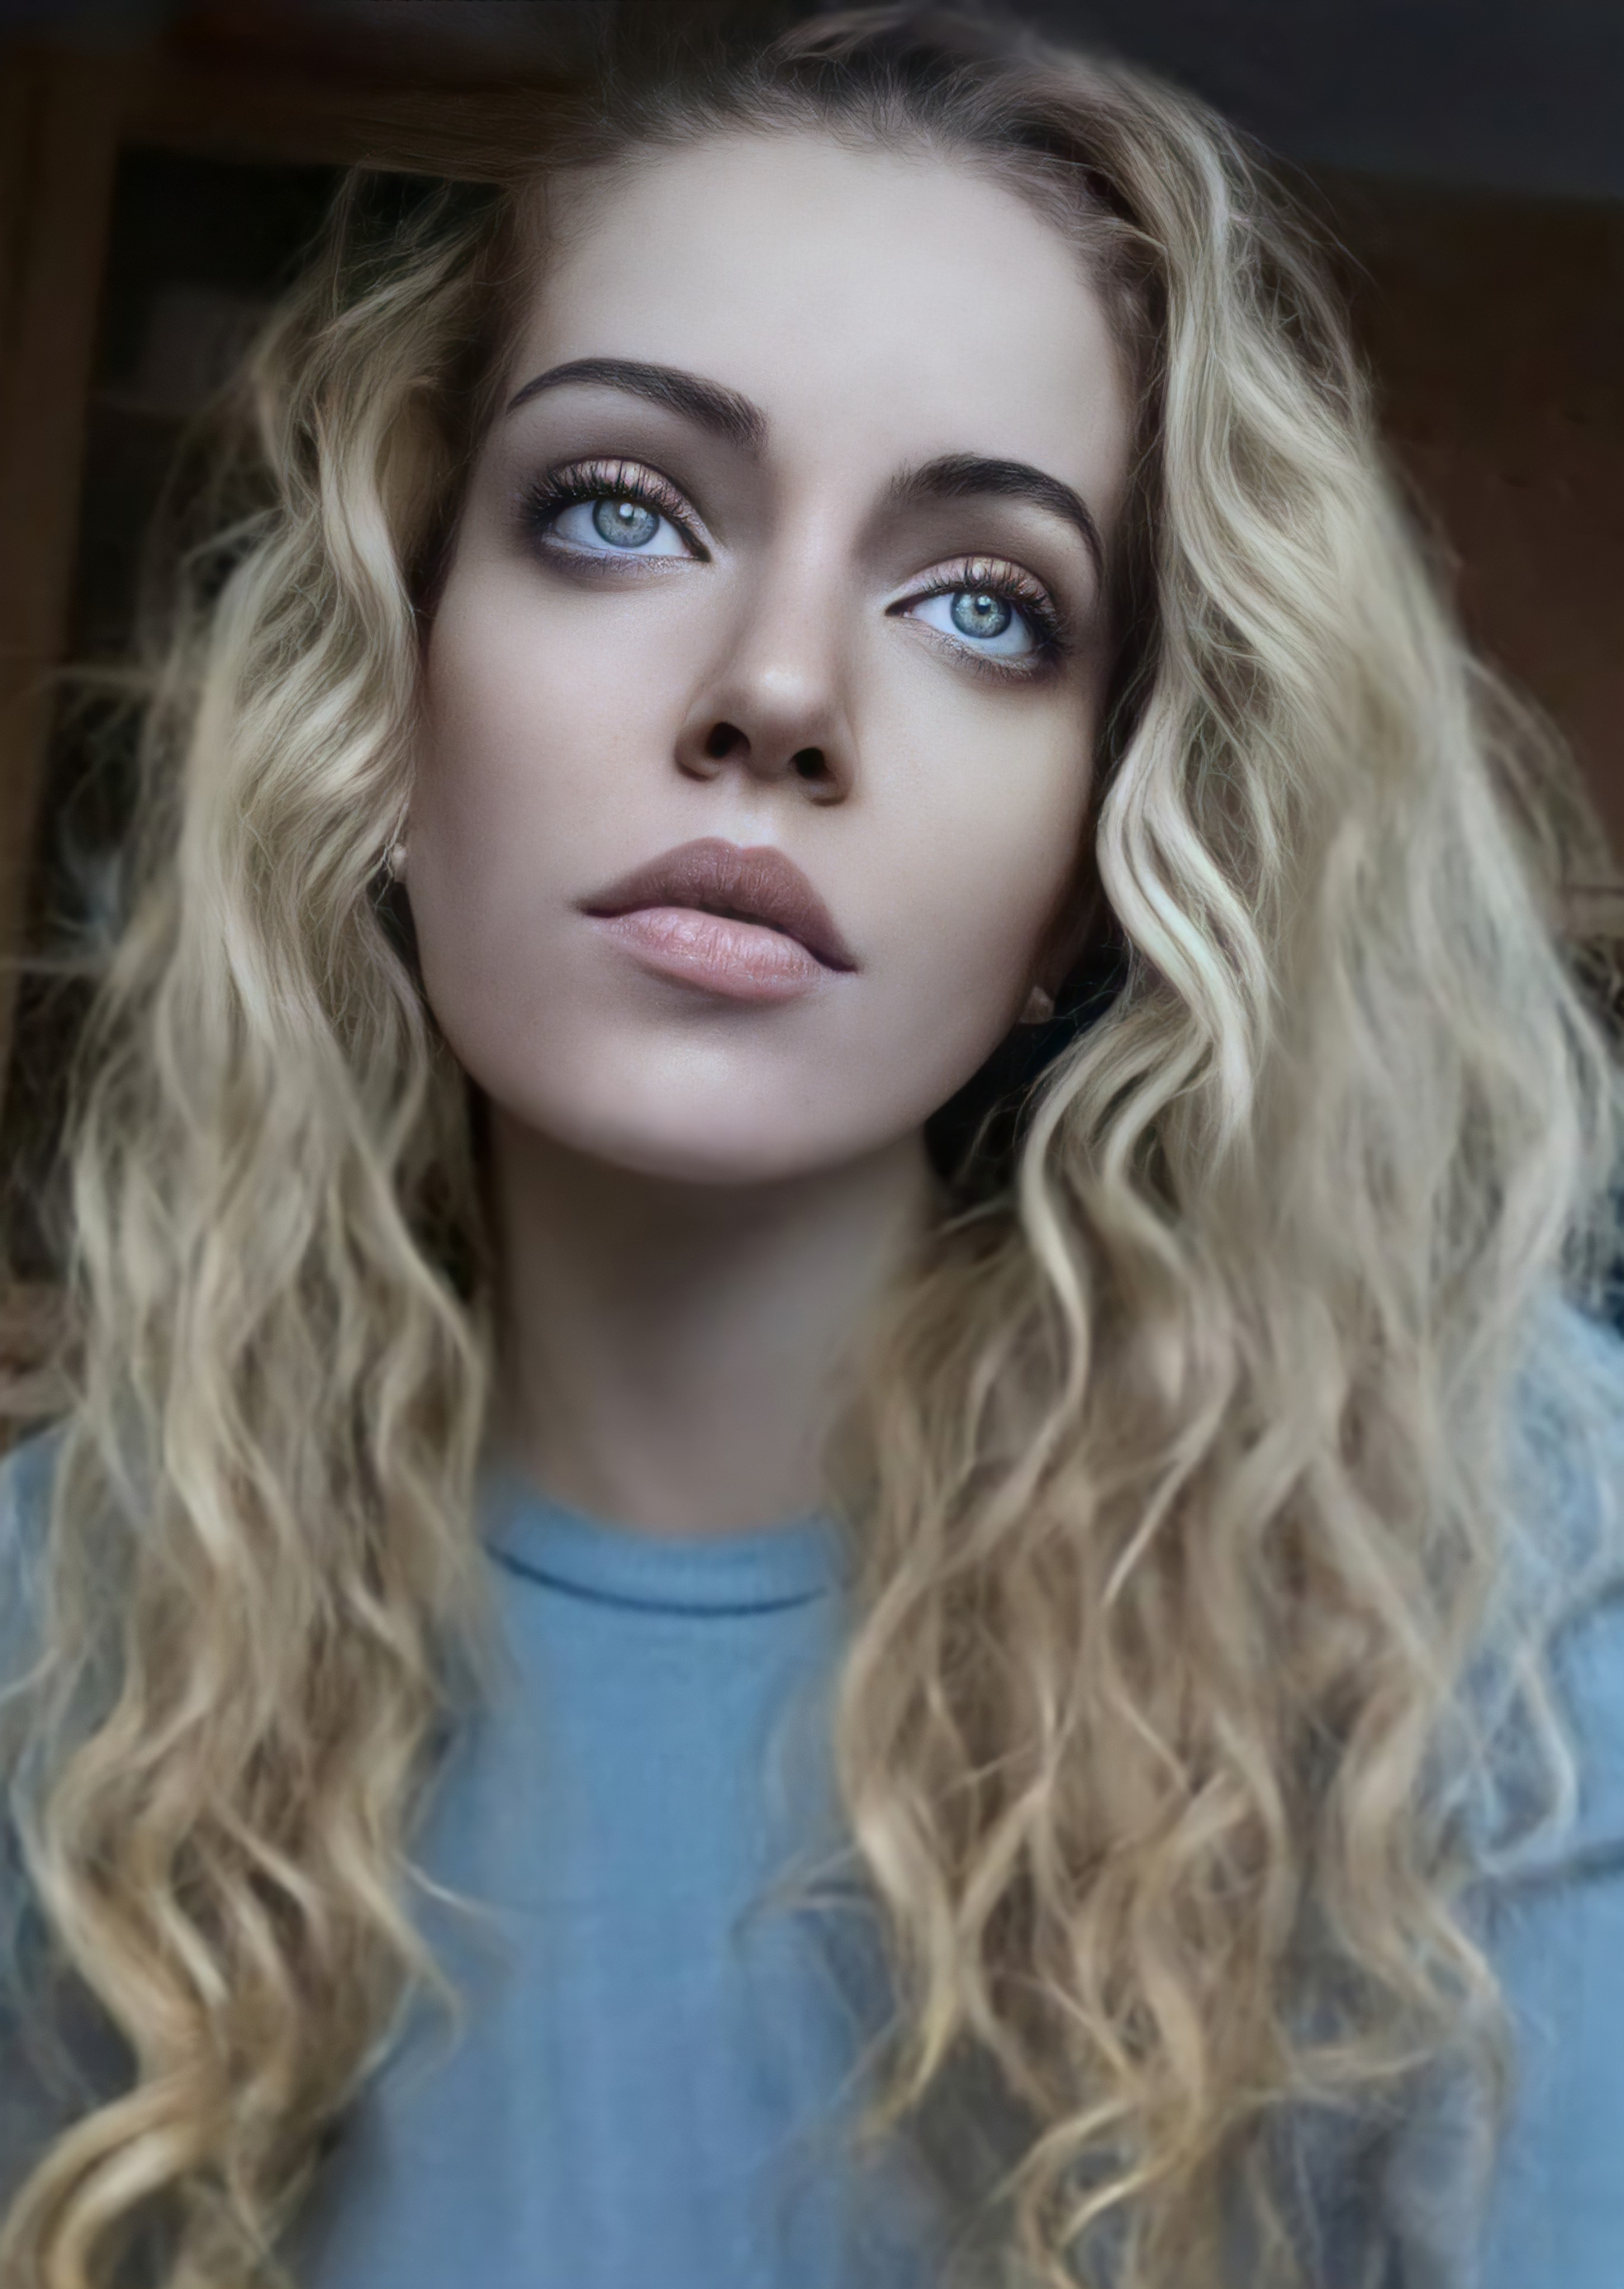
woman, forehead, lip, chin, eyebrow, eye, eyelash, organ, jaw, flash photography, iris, toy, layered hair, wig, street fashion, art, long hair, Step cutting, electric blue, fashion design, makeover, blond, surfer hair, cg artwork, brown hair, fashion model, doll, feathered hair, eye shadow, fashion accessory, hair coloring, painting, portrait, portrait photography, illustration, fur, fictional character, darkness, photo shoot, costume